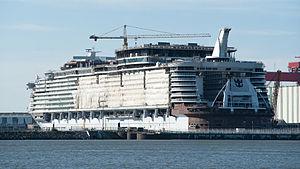
Record SNSM 2015 - Harmony of the Seas
L'Harmony of the Seas est un navire de croisière de la compagnie Royal Caribbean Cruise Line, construit aux Chantiers de l'Atlantique de Saint-Nazaire entre septembre 2013 et mai 2016. Il est depuis cette date le plus grand paquebot au monde au côté de son sister-ship, le Symphony of the Seas. Sa croisière inaugurale s'est déroulée le 29 mai 2016 au départ de Southampton en direction de Barcelone via Cherbourg-en-Cotentin.
Les Chantiers de l'Atlantique est le nom officiel du chantier naval implanté à Saint-Nazaire, en France, de 1955 à 2006 et depuis 2018. Il portait officiellement le nom de Aker Yards France de 2006 à 2008 et de STX France de 2008 à 2018, cependant, par usage, l'appellation Chantiers de l'Atlantique était également utilisée pour désigner le site des chantiers navals lui-même avant 1955 et de 2006 à 2018. Ce chantier fait partie intégrante du patrimoine maritime français.